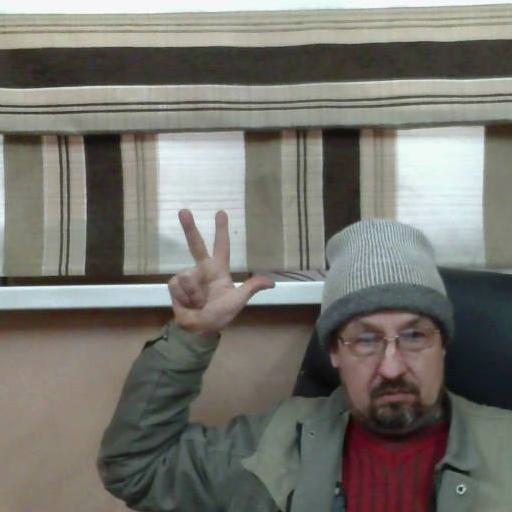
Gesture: three2